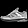
Label: Sneaker